Field of Mars (Saint Petersburg)

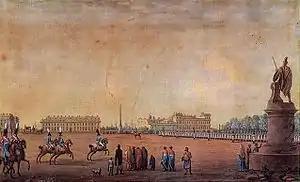
"The Field of Mars in the early 19th century",by Benjamin Patersen.

I love the military vigour
Paraded on the Field of Mars:
Stout-hearted foot troops and hussars
In orderly and pleasing figure;
Torn battle colours held on high;
Smart ranks in measured rhythm swaying;
Glint of brass helmets, all displaying
Proud bullet scars from wars gone by. Military use trampled the remaining grassy surface to dust, which when raised by the soldiers' boots, blew across the city, often settling in the trees of the nearby Summer Garden, and earning the Field of Mars its nickname of the "Saint Petersburg Sahara".